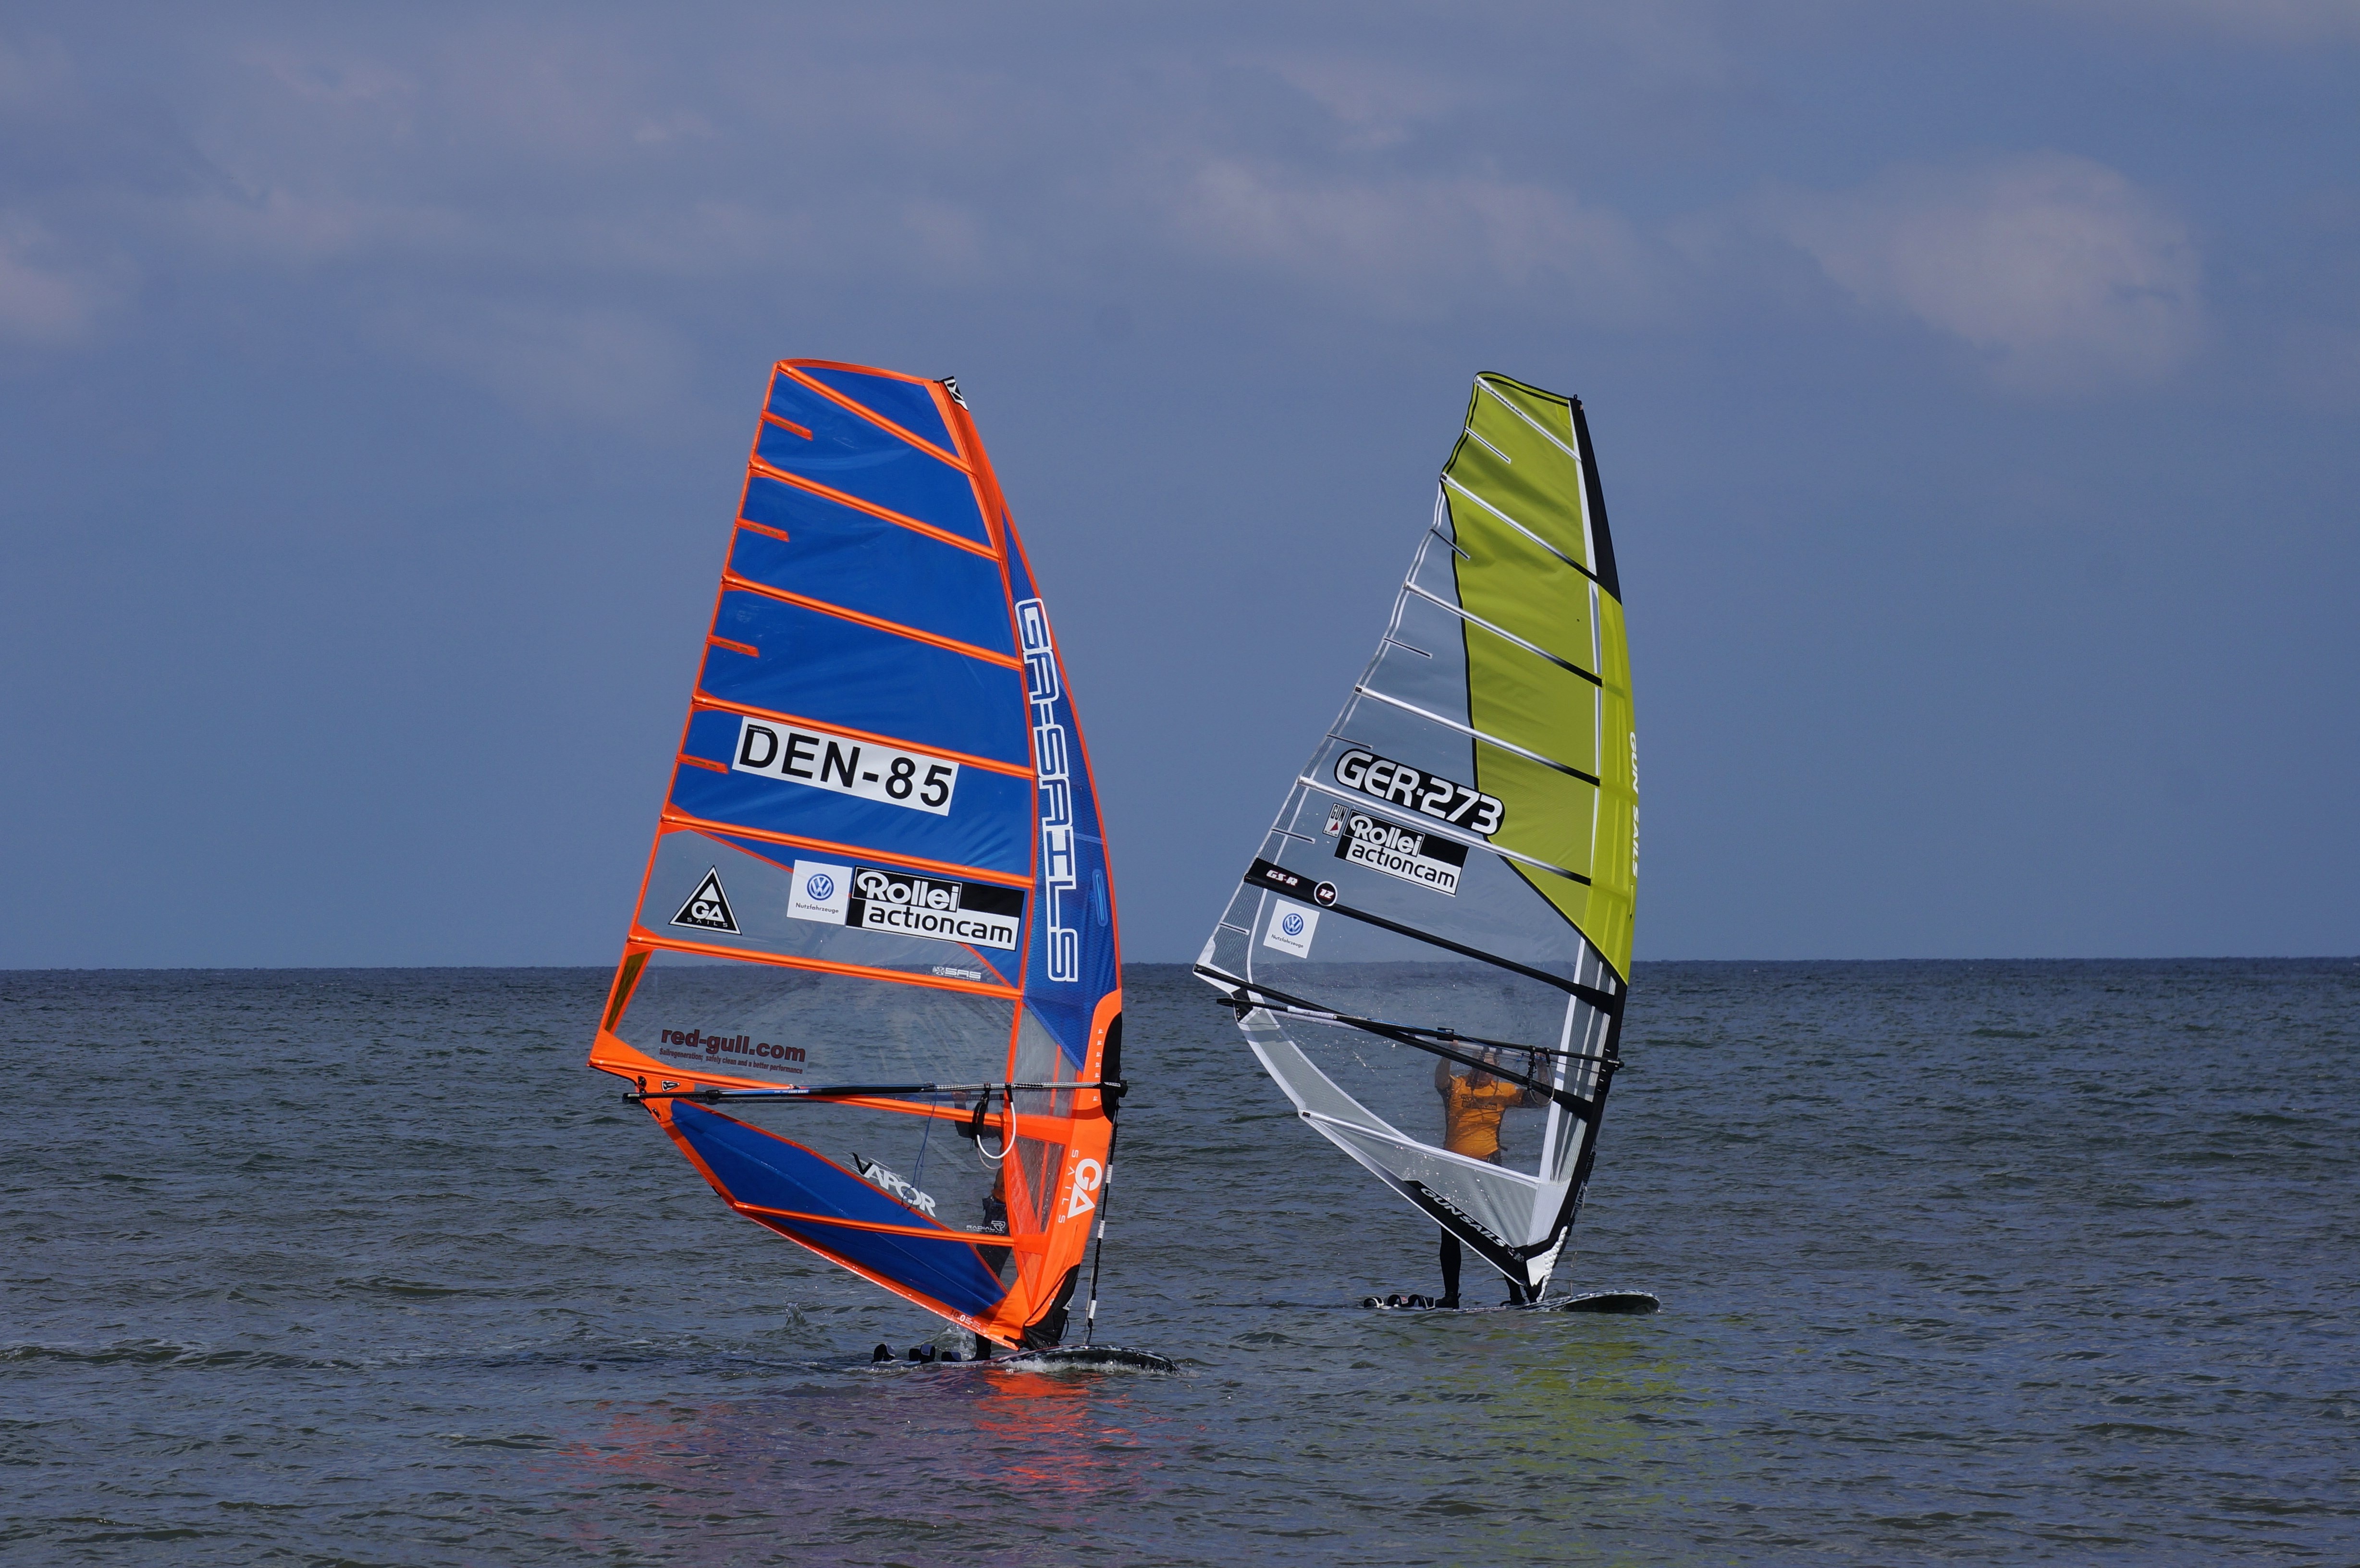
sea, water, sport, boat, wind, recreation, surf, surfing, vehicle, sailing, leisure, sailboat, sports, windsurfing, sail, sailing ship, water sports, water sport, sylt, wind wave, boardsport, surface water sports, dinghy sailing